Climate change in Tennessee

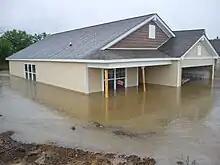
Flooded house, Nashville

Global warming in the United States has been a salient topic since the Kyoto Protocol, as part of the United Nations Framework Convention on Climate Change, that was established in 1992. The effects of global warming have been widely debated; however, there is evidence that suggests a slight increase in the core temperature of most states. In addition there seems to be a number of effects on ecological systems throughout the United States. In the state of Tennessee, one of the key effects of global warming seems to be the radical changes to the geological composition as well as wildlife health of the Ohio-Tennessee Basin.